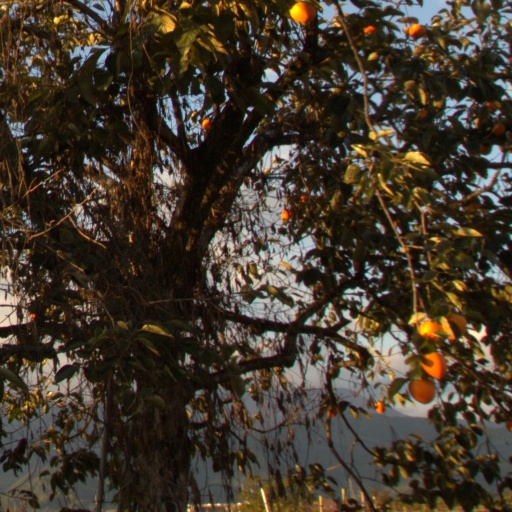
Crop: grape